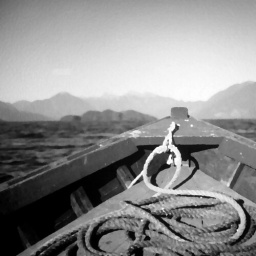
Small, wooden boat plies the deep waters of Lake Petrohue in Chile.